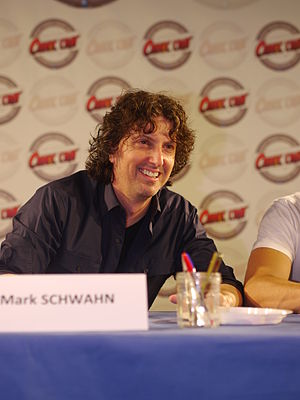
Mark Schwahn
Mark Schwahn i 2012.
Mark Schwahn er en amerikansk instruktør, producer, manuskriptforfatter. Han er mest kendt for sin medvirken til tv-serien One Tree Hill, hvor han både er manuskriptforfatter, og instruktør. Udover dette har han også medvirket som skuespilleren Max, i to episoder af One Tree Hill.